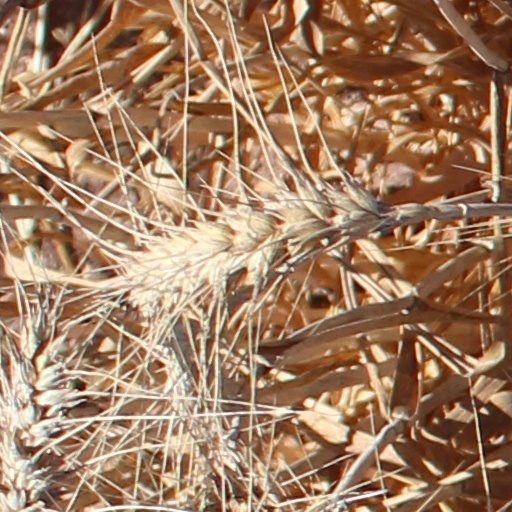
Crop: wheat